Felidae

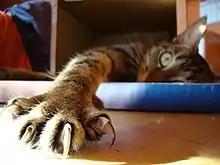
Extended claws on a house cat

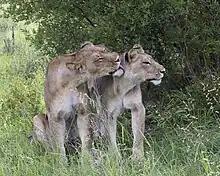
Lionesses grooming each other

The colour, length and density of their fur are very diverse. Fur colour covers the gamut from white to black, and fur patterns from distinctive small spots, and stripes to small blotches and rosettes. Most cat species are born with spotted fur, except the jaguarundi ("Herpailurus yagouaroundi"), Asian golden cat ("Catopuma temminckii") and caracal ("Caracal caracal"). The spotted fur of lion ("Panthera leo"), cheetah ("Acinonyx jubatus") and cougar ("Puma concolor") cubs change to uniform fur during their development to adulthood. Those living in cold environments have thick fur with long hair, like the snow leopard ("Panthera uncia") and the Pallas's cat ("Otocolobus manul"). Those living in tropical and hot climate zones have short fur. Several species exhibit melanism with all-black individuals, cougars are notable for lacking melanism but leucism and albinism are present in cougars along with many other felids.